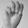
ASL letter: M